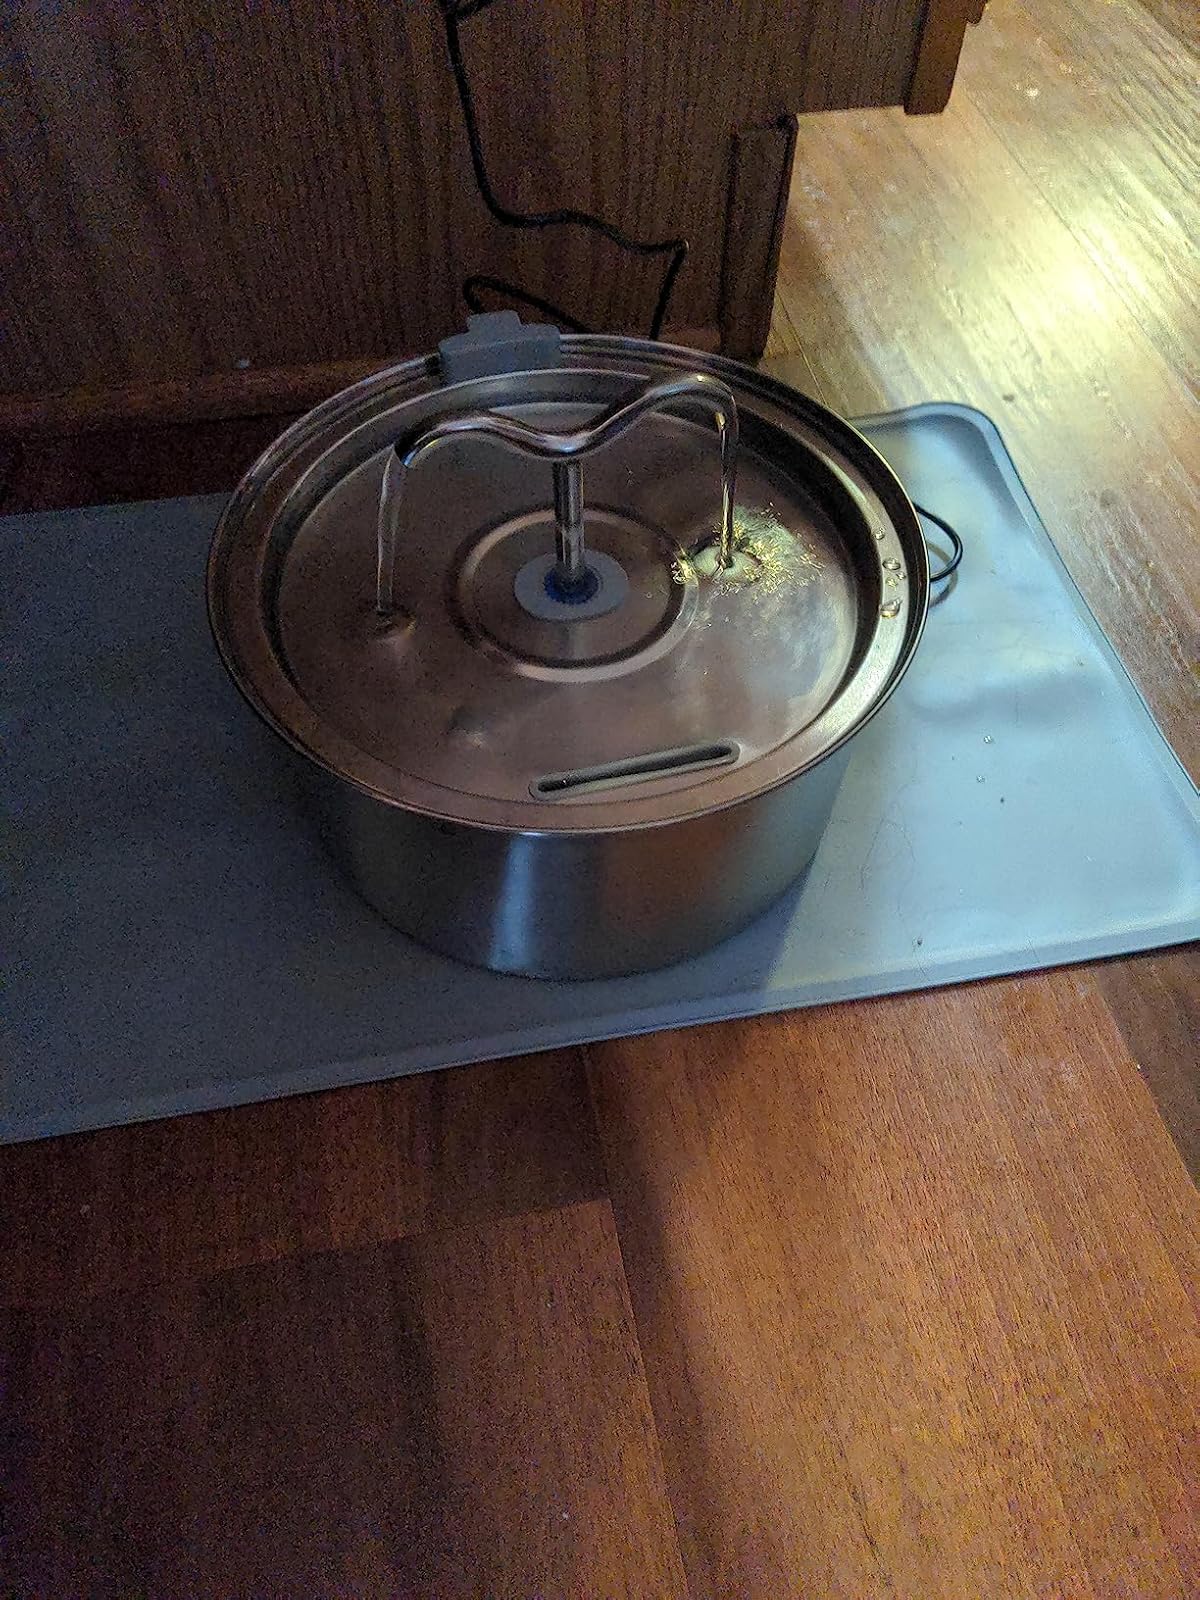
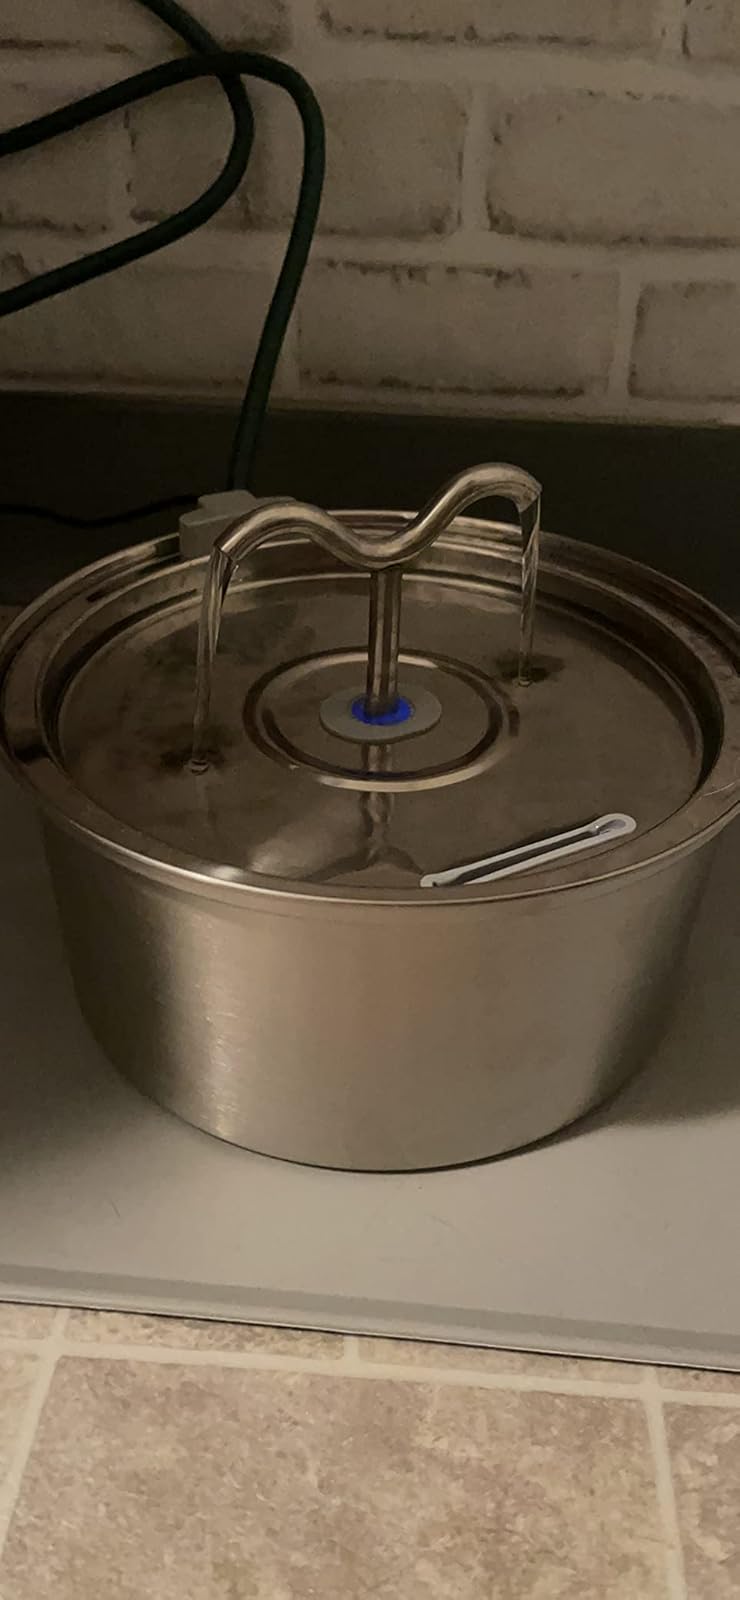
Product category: items_bowl
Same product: yes